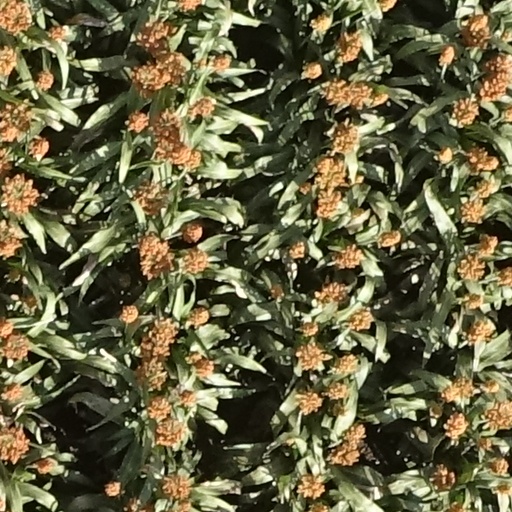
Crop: sorghum